Luis del Sol

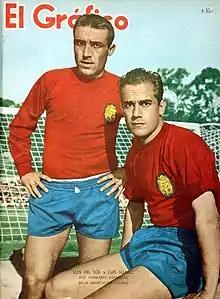
Del Sol and Luis Suárez with Spain in 1962

Del Sol earned 16 caps for the Spain national team, scoring three goals. His debut came on 15 May 1960 at the Santiago Bernabéu Stadium, playing the second half of a 3–0 friendly win against England.